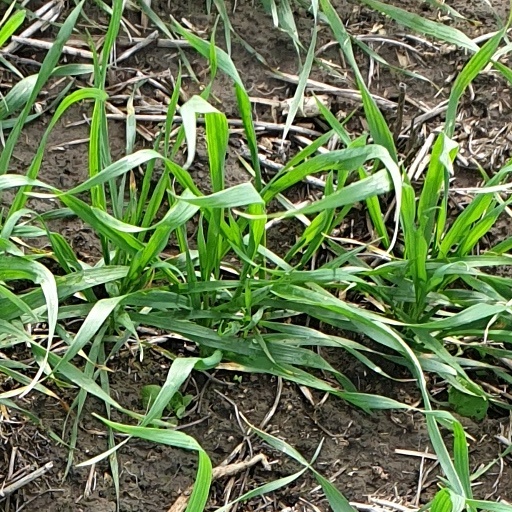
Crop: wheat